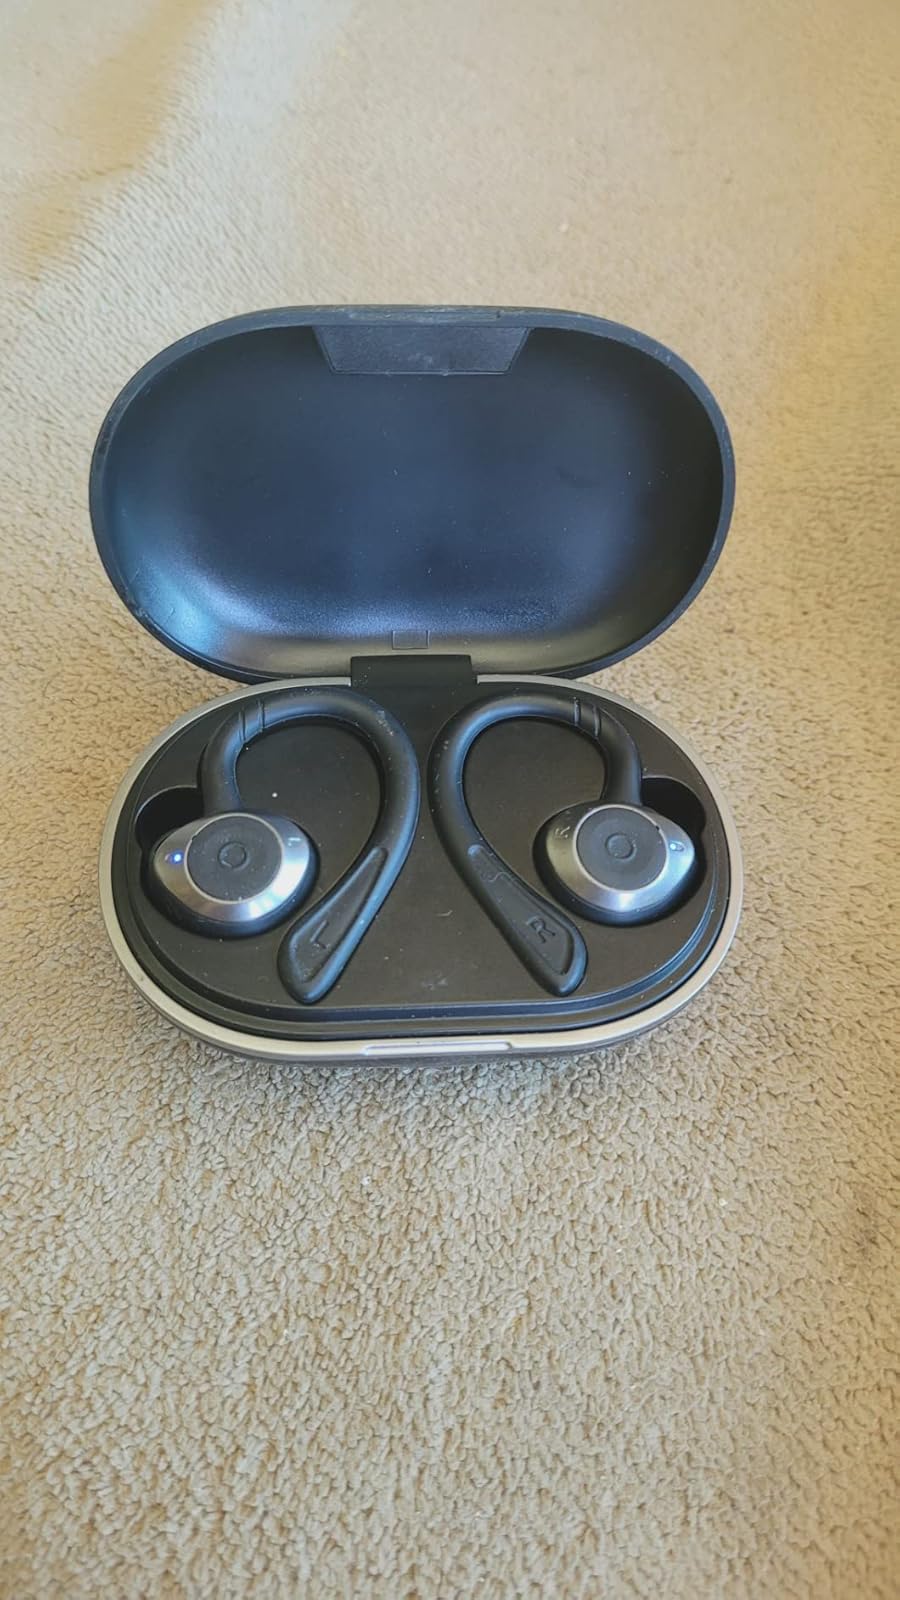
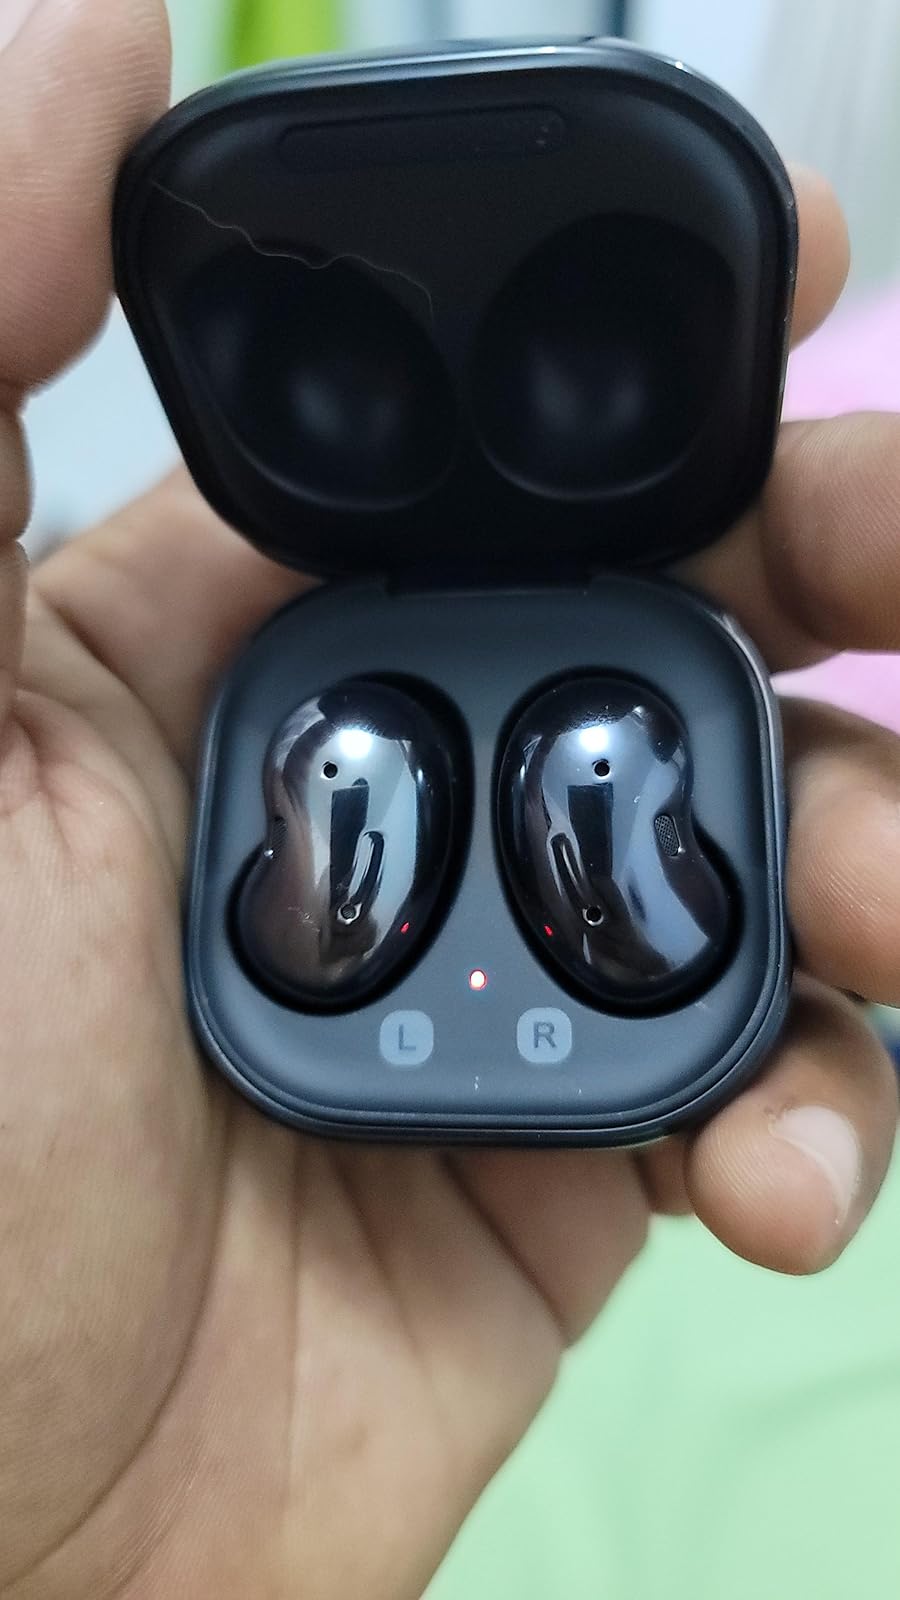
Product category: earbuds
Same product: no